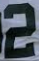
Number: 2